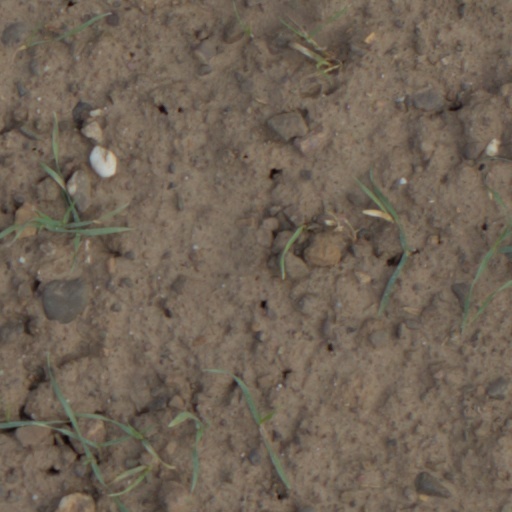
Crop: wheat